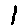
Label: 1